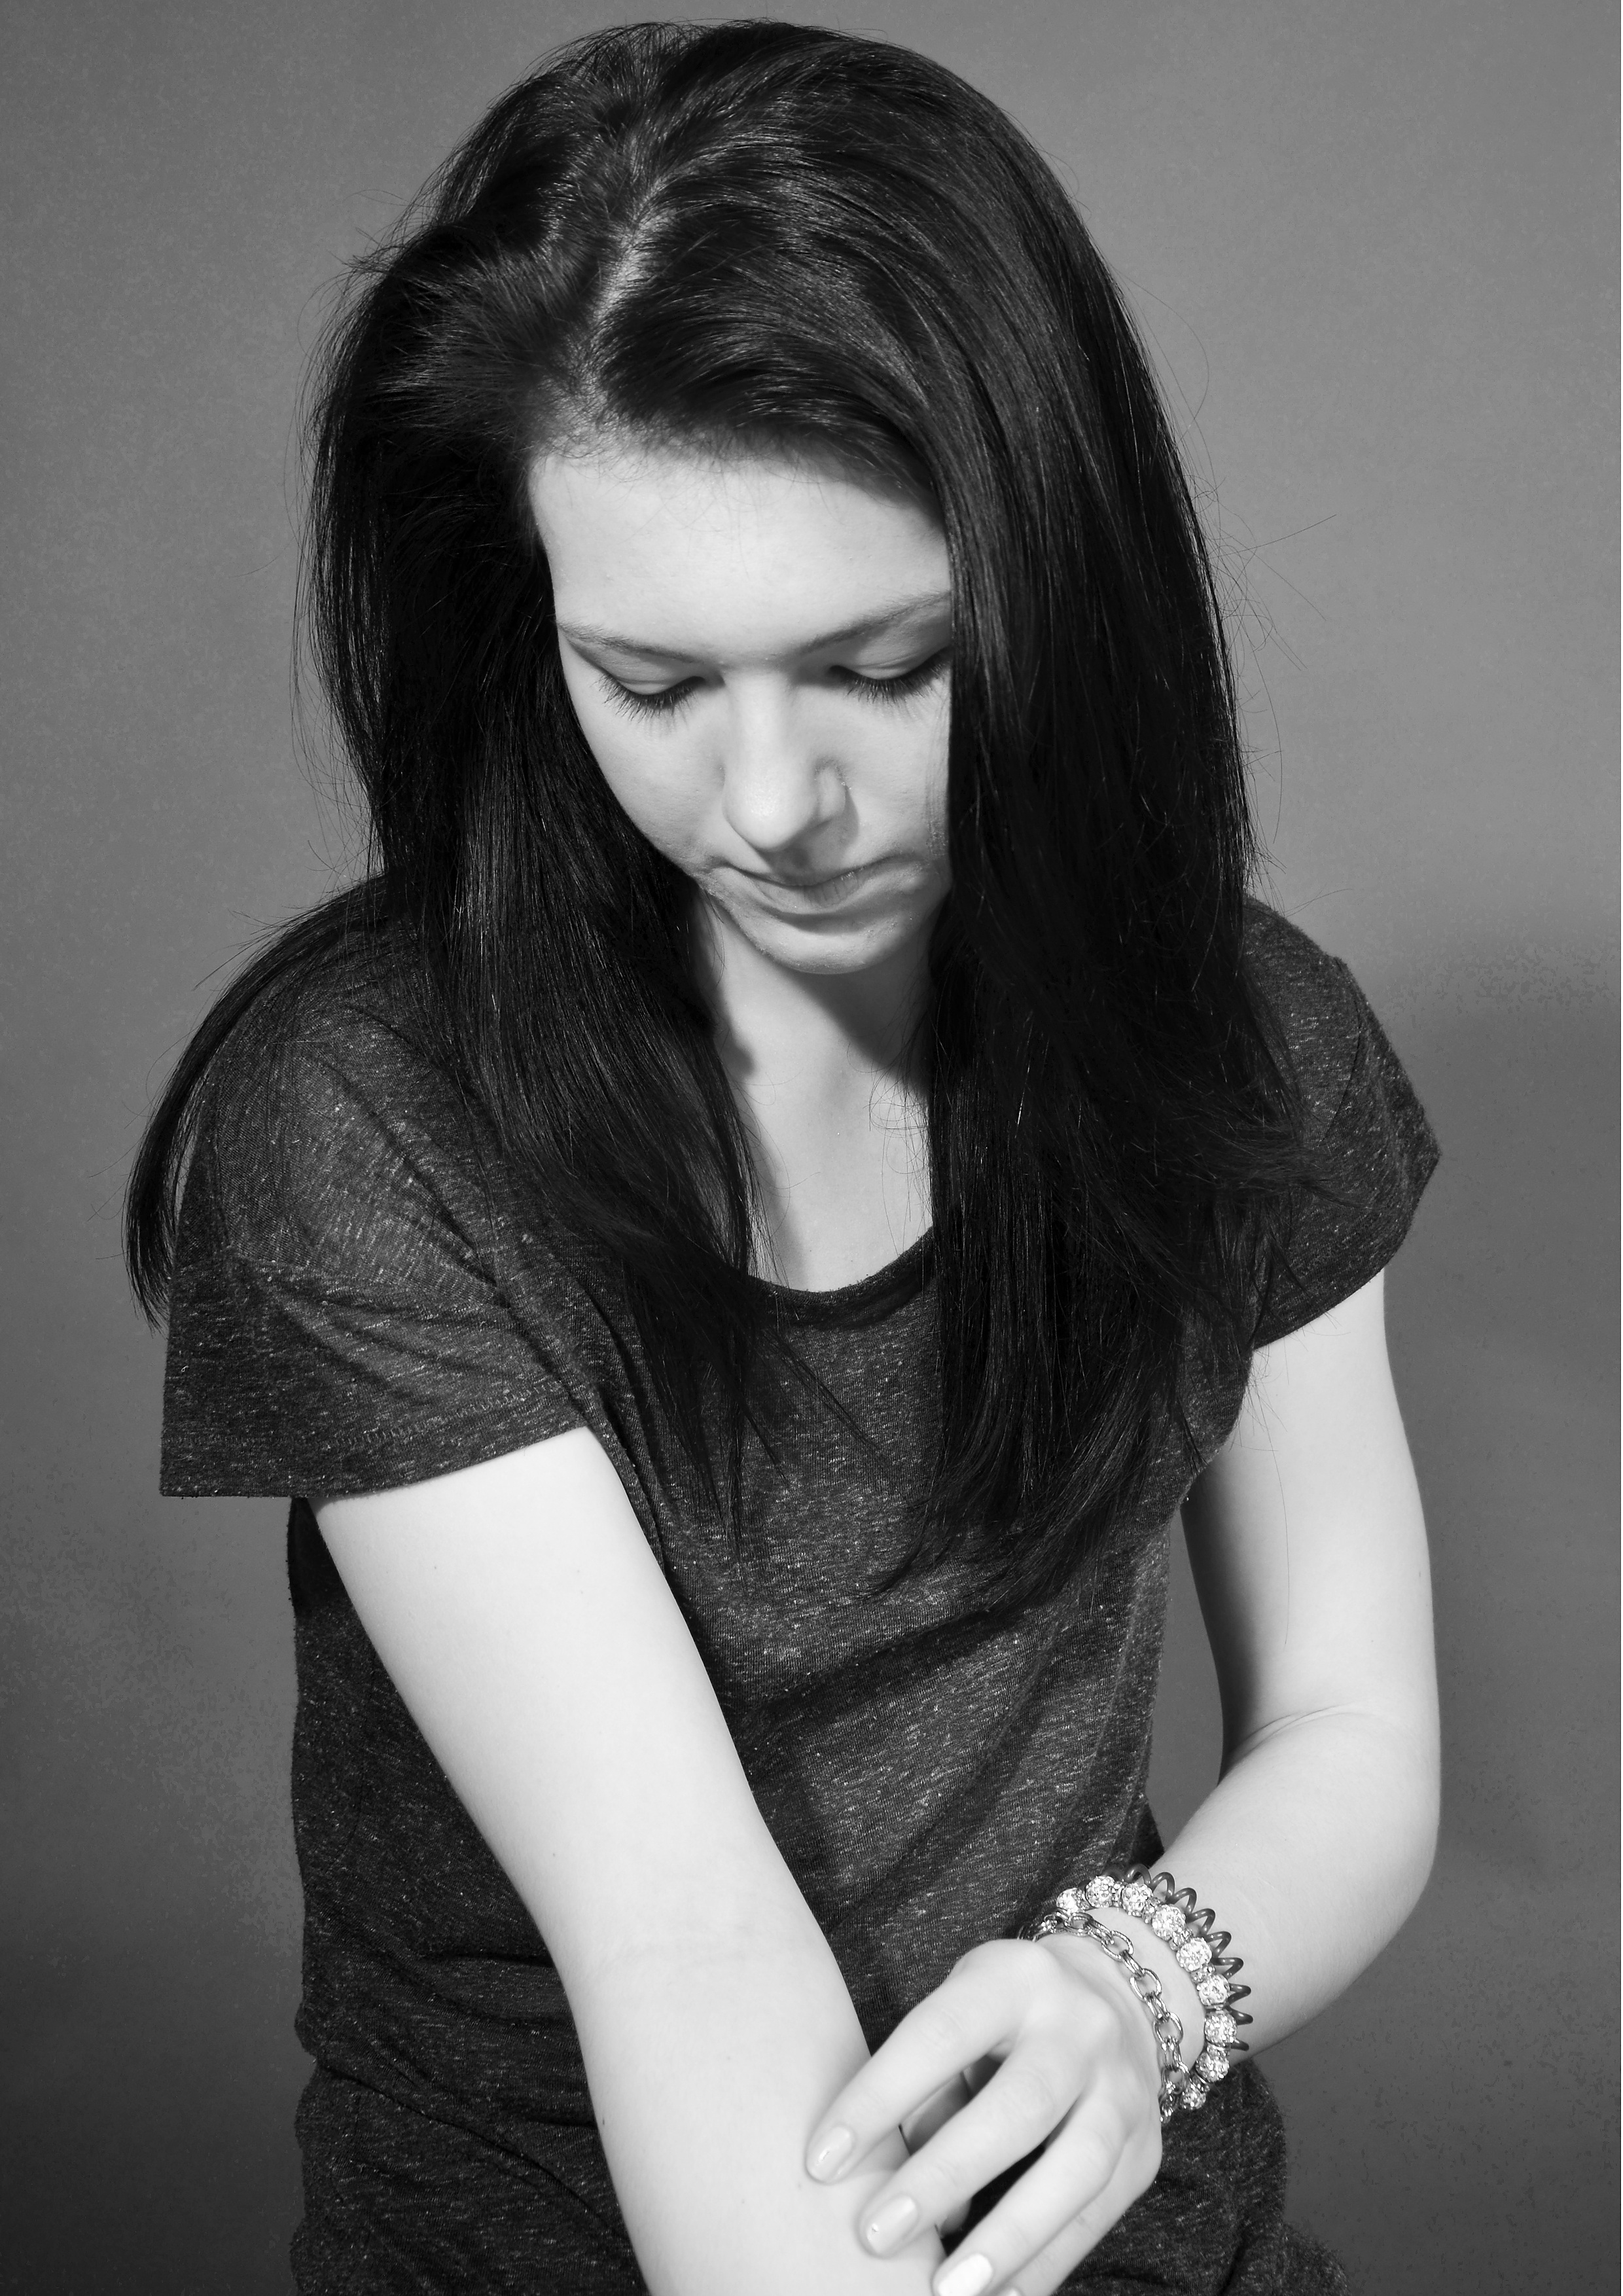
person, black and white, girl, woman, hair, white, photography, portrait, model, black, monochrome, lady, hairstyle, friend, long hair, black hair, sad, face, eye, glasses, head, beauty, photo shoot, brown hair, monochrome photography, portrait photography, art model, supermodel